Mahindagamanaya

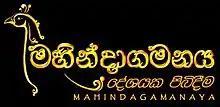
title card

Mahindagamanaya is a 2011 Sri Lankan Sinhala historical film directed by Sanath Abeysekara and produced by Dr. Daminda Upali Fernando. It stars Jeevan Kumaratunga, Dilhani Ekanayake in lead roles along with Roshan Ranawana and Roshan Pilapitiya. Music composed by Rohana Weerasinghe. The film was released on 18 May with the 2600th celebration of Sambuddhathva Jayanthiya. It is the 1165th Sri Lankan film in the Sinhala cinema. The film was produced with a budget of 600 million rupees.